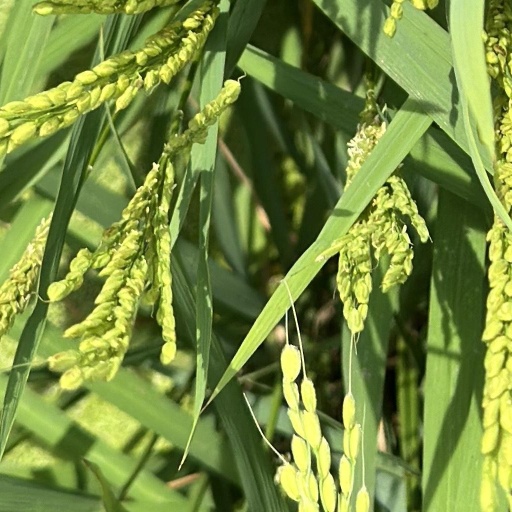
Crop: rice